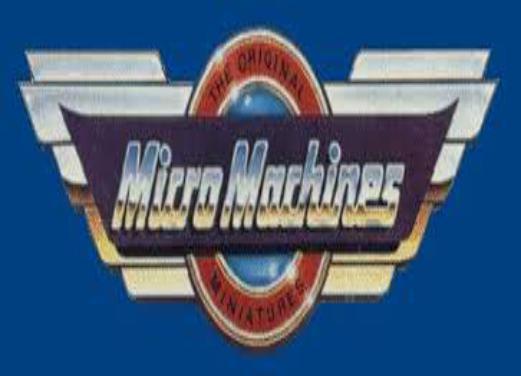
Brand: micro machines
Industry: Leisure